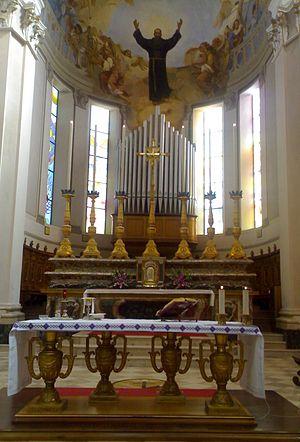
Saint Joseph de Cupertino, ou Joseph de Cupertin, né Giuseppe Maria Desa, est un moine franciscain italien célèbre pour les récits de ses lévitations et ses miracles. Selon le père Herbert Thurston « il serait impossible de faire le récit détaillé de tous ses vols, s'élevant dans les airs : les témoignages des contemporains rapportent une centaine de fois ce phénomène ». Il a été canonisé en 1767 par le pape Clément XIII.